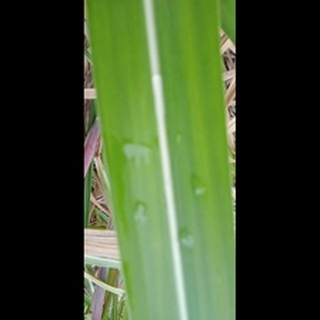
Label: healthy_sugarcane